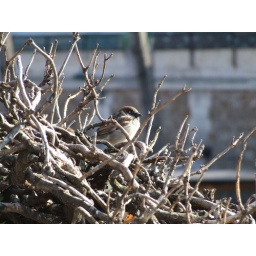
sparrow at Notre Dame, on the river wall by the Seine